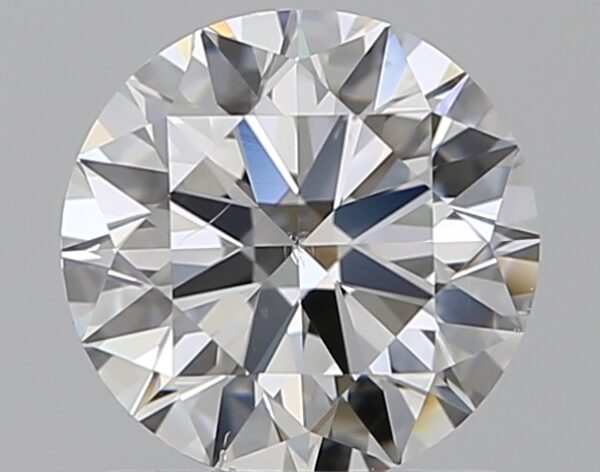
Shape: round
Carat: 1
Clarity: SI1
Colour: F
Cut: EX
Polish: EX
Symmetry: EX
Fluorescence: N
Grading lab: GIA
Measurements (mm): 6.37 x 6.41 x 3.92